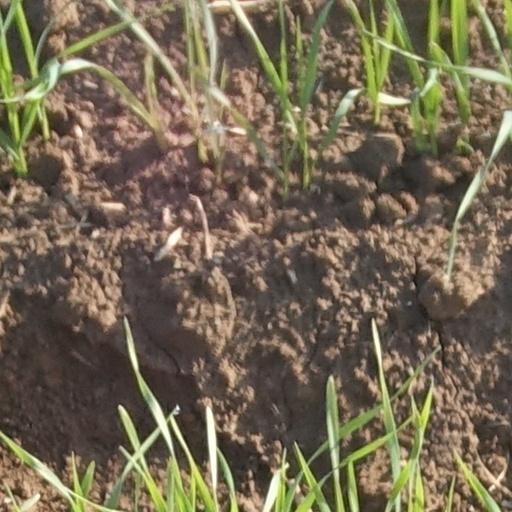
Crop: wheat